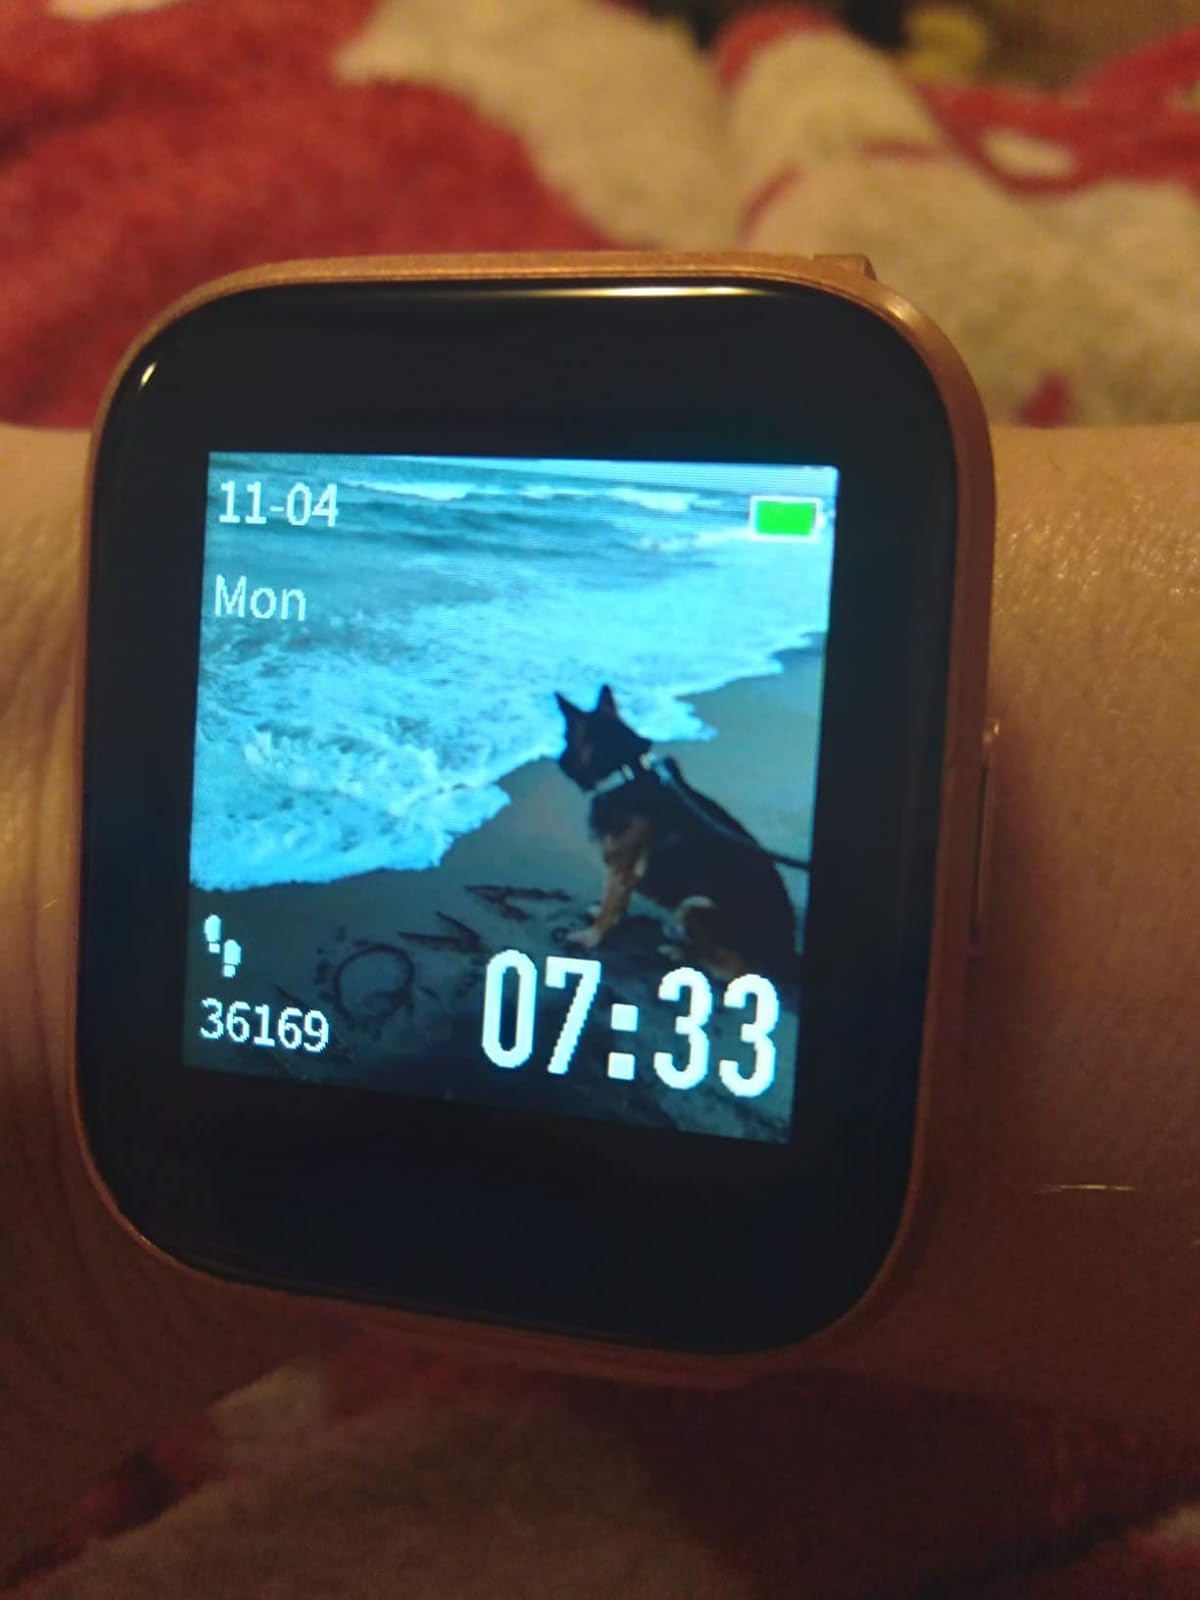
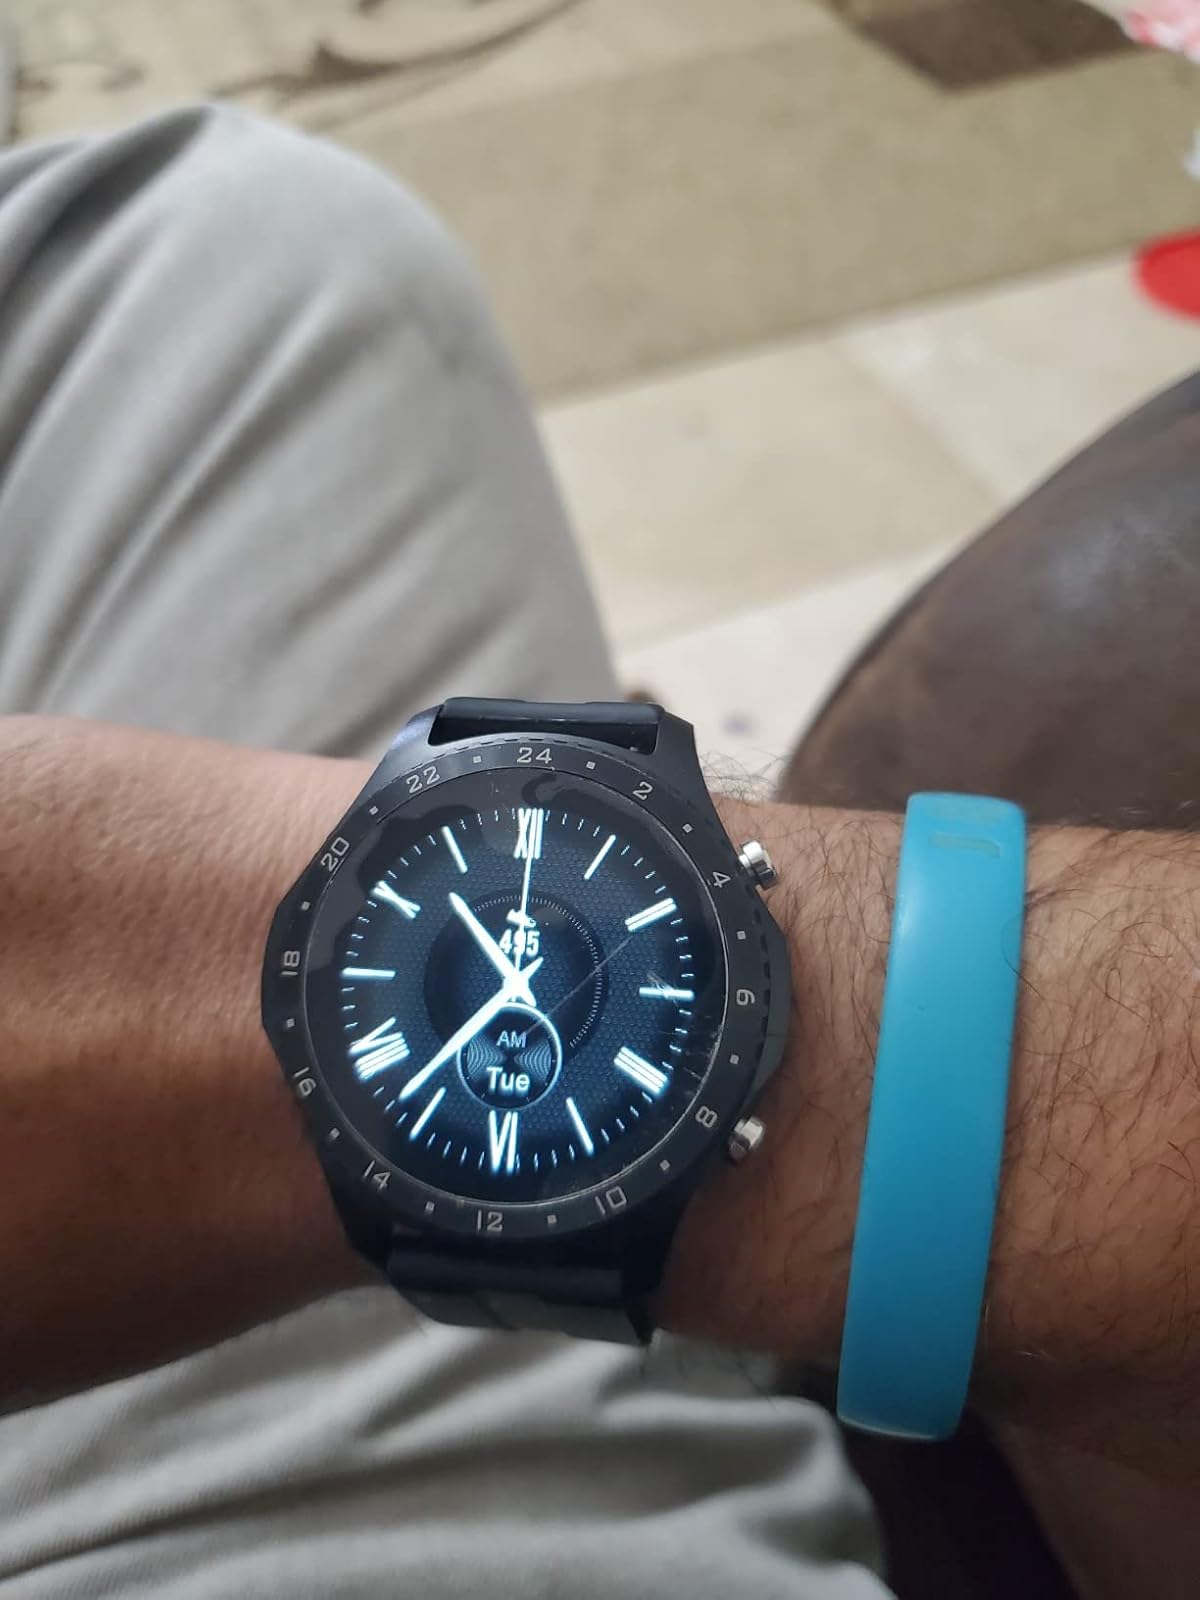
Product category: smartwatch
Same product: no